California State Route 133

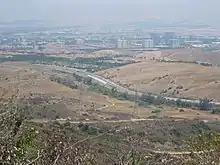
CA SR 133 south of Lake Forest Drive, from Serrano Ridge (unincorporated).

SR 133 begins at SR 1, the Pacific Coast Highway, as Broadway in Laguna Beach, a block from the Pacific Ocean. The name changes to Laguna Canyon Road as the highway leaves downtown Laguna Beach and enters Laguna Canyon, soon narrowing to one lane in each direction. After entering the canyon, which lies between Laguna Coast Wilderness Park (west side of SR 133) and Aliso and Wood Canyons Wilderness Park (east side of SR 133), the first major intersection is with El Toro Road (CR S18). SR 133 widens to four lanes and becomes an expressway after its interchange with SR 73, the San Joaquin Hills Toll Road.